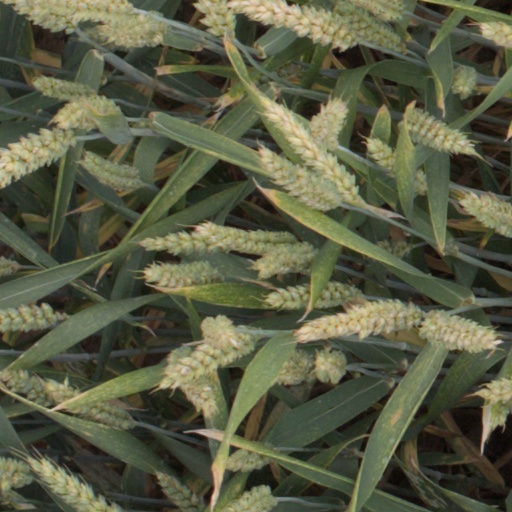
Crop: wheat